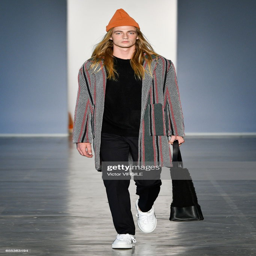
a model walks the runway during fashion show as part of summer .